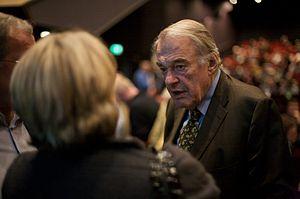
Henricus Antonius Franciscus Maria Oliva van Mierlo dit Hans van Mierlo, parfois surnommé Hafmo en raison de ses initiales, né le 18 août 1931 à Bréda et mort le 11 mars 2010 à Amsterdam, est un homme politique néerlandais, membre fondateur du parti des Démocrates 66, dont il fut chef politique à deux reprises. Van Mierlo fut également ministre de la Défense, vice-Premier ministre et ministre des Affaires étrangères.